Saint Lucy

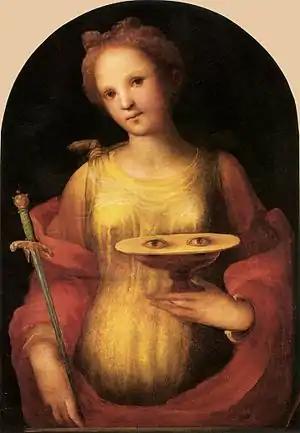
Saint Lucy by Domenico Beccafumi, 1521, a Renaissance recasting of a Gothic iconic image (Pinacoteca Nazionale, Siena)

The earliest evidence of Lucy’s veneration is the grave stele of Euskia, which was discovered in the catacombs of Syracuse, Sicily and is now housed in the Museo archeologico regionale Paolo Orsi. Euskia was a 25-year-old woman who died on St Lucy’s Day in the late 300s or early 400s. By the sixth century, her story was sufficiently widespread that she appears in the procession of virgins in the Basilica of Sant'Apollinare Nuovo in Ravenna and in the Sacramentary of Pope Gregory I. She is also commemorated in the ancient Roman Martyrology. St. Aldhelm (English, died in 709) and later the Venerable Bede (English, died in 735) attest that her popularity had already spread to England, where her festival was kept in England until the Protestant Reformation, as a holy day of the second rank in which no work but tillage or the like was allowed.